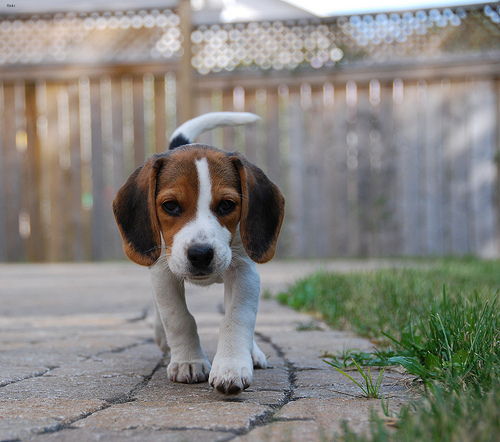
Breed: beagle